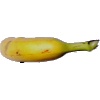
Label: banana_lady_finger